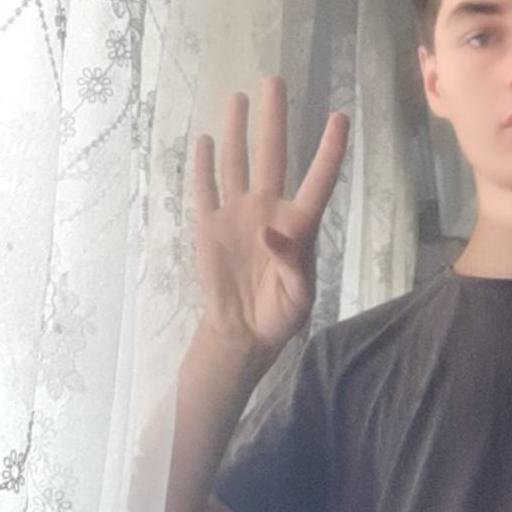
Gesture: four